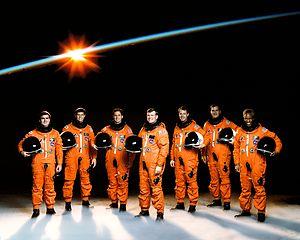
STS-39 est la douzième mission de la navette spatiale Discovery.